Green hairstreak

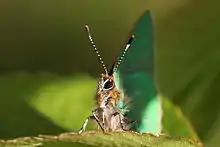
Close up of body, WWT London Wetland Centre, Barnes

The genus name "Callophrys" is a Greek word meaning "beautiful eyebrows", while the species Latin name "rubi" derives from "Rubus" (bramble), one of the host plants.